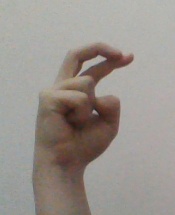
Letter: zay